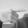
ASL letter: G